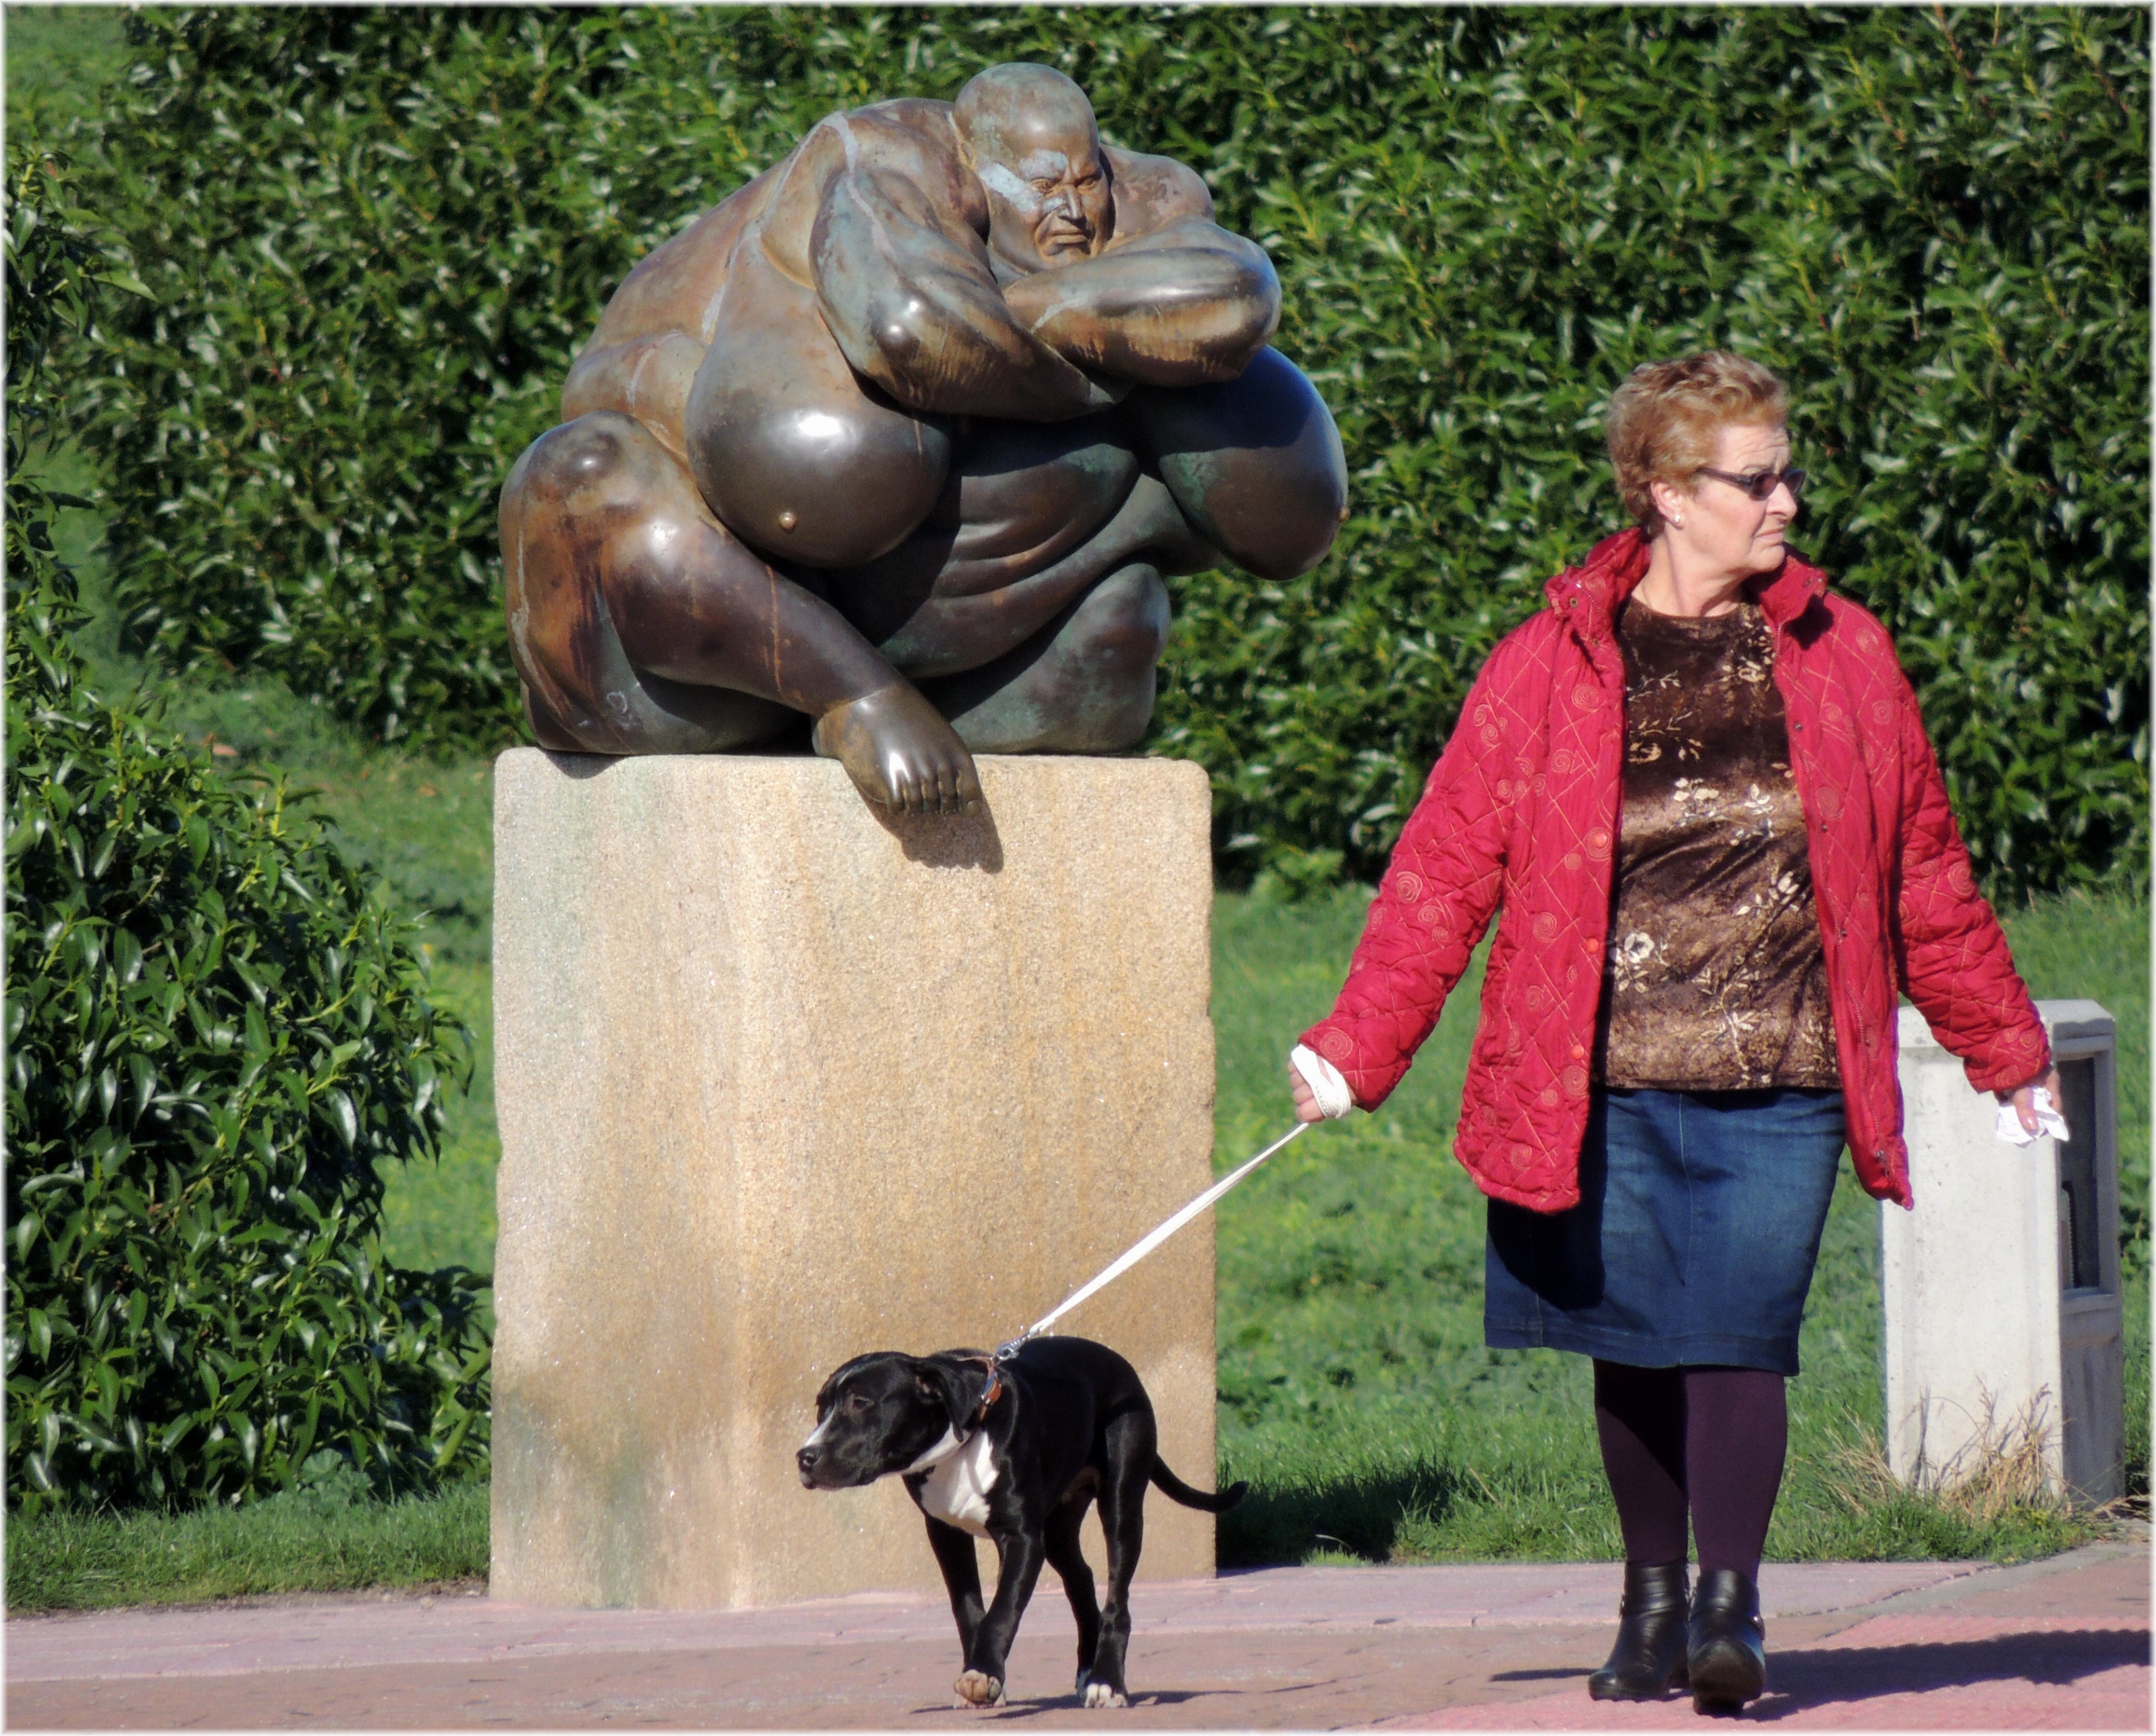
monument, statue, sculpture, art